Yonah Karpilov

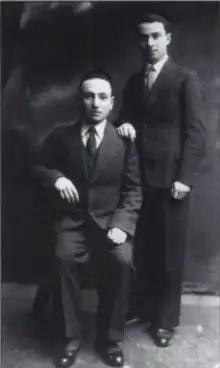
Rabbi Yonah Karpilov (sitting) with his younger brother, Zeev Vilensky (1912–2000)

Yonah Karpilov (1909 – June 26, 1941), known among his peers as Rav Yonah Minsker, was an Orthodox yeshiva student in what is now Belarus. He was considered a genius and was said to be the "greatest of all "yeshiva bachurim" (yeshiva students) in pre-war Europe."